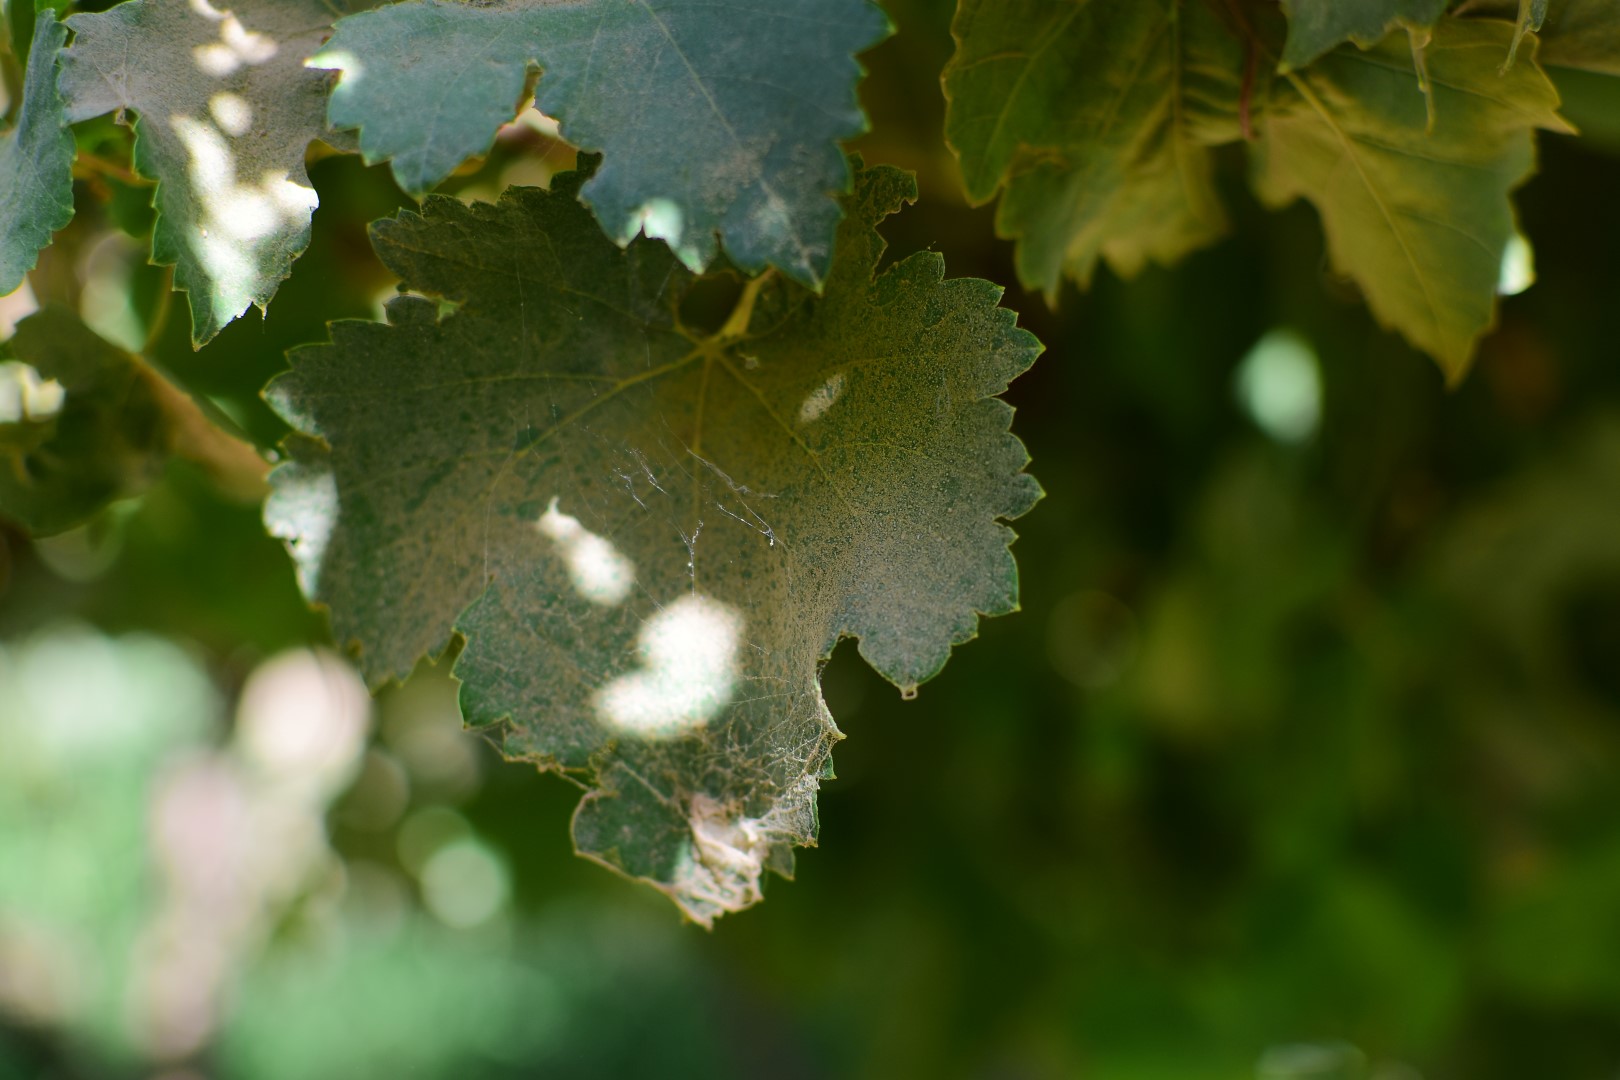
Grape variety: Frinsi